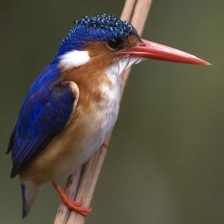
Species: MALACHITE KINGFISHER
Scientific name: CORYTHORNIS CRISTATUS